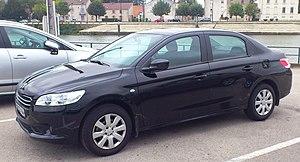
Peugeot 301 (2012)